Aley District

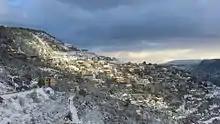
Al Bennay, Aley District

Like the neighboring Chouf District, the Aley district is also one of the most religiously diverse areas in Lebanon. The largest religious community in the Aley district is the Druze denomination, followed by the Maronite, and Greek Orthodox Christian denominations. There are also small communities of Shia Muslims.